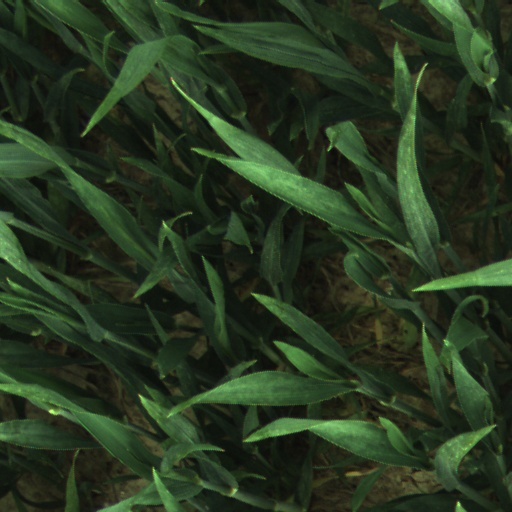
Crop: wheat